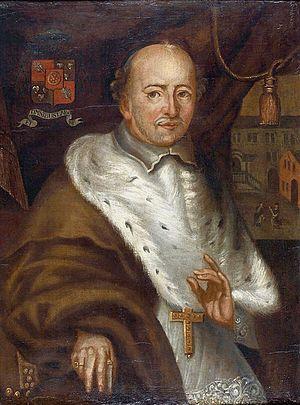
Guillaume Herincx, né en 1621 et mort en 1678, est un théologien franciscain, actif dans les Pays-Bas méridionaux, nommé évêque d'Ypres en 1677.